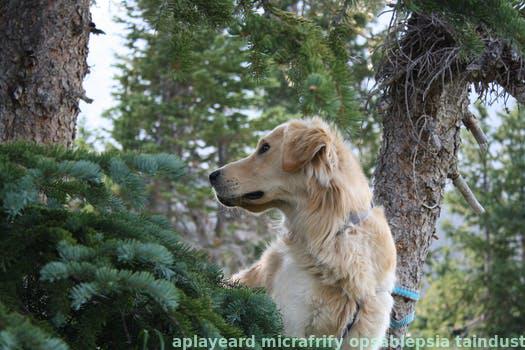
Label: Watermark